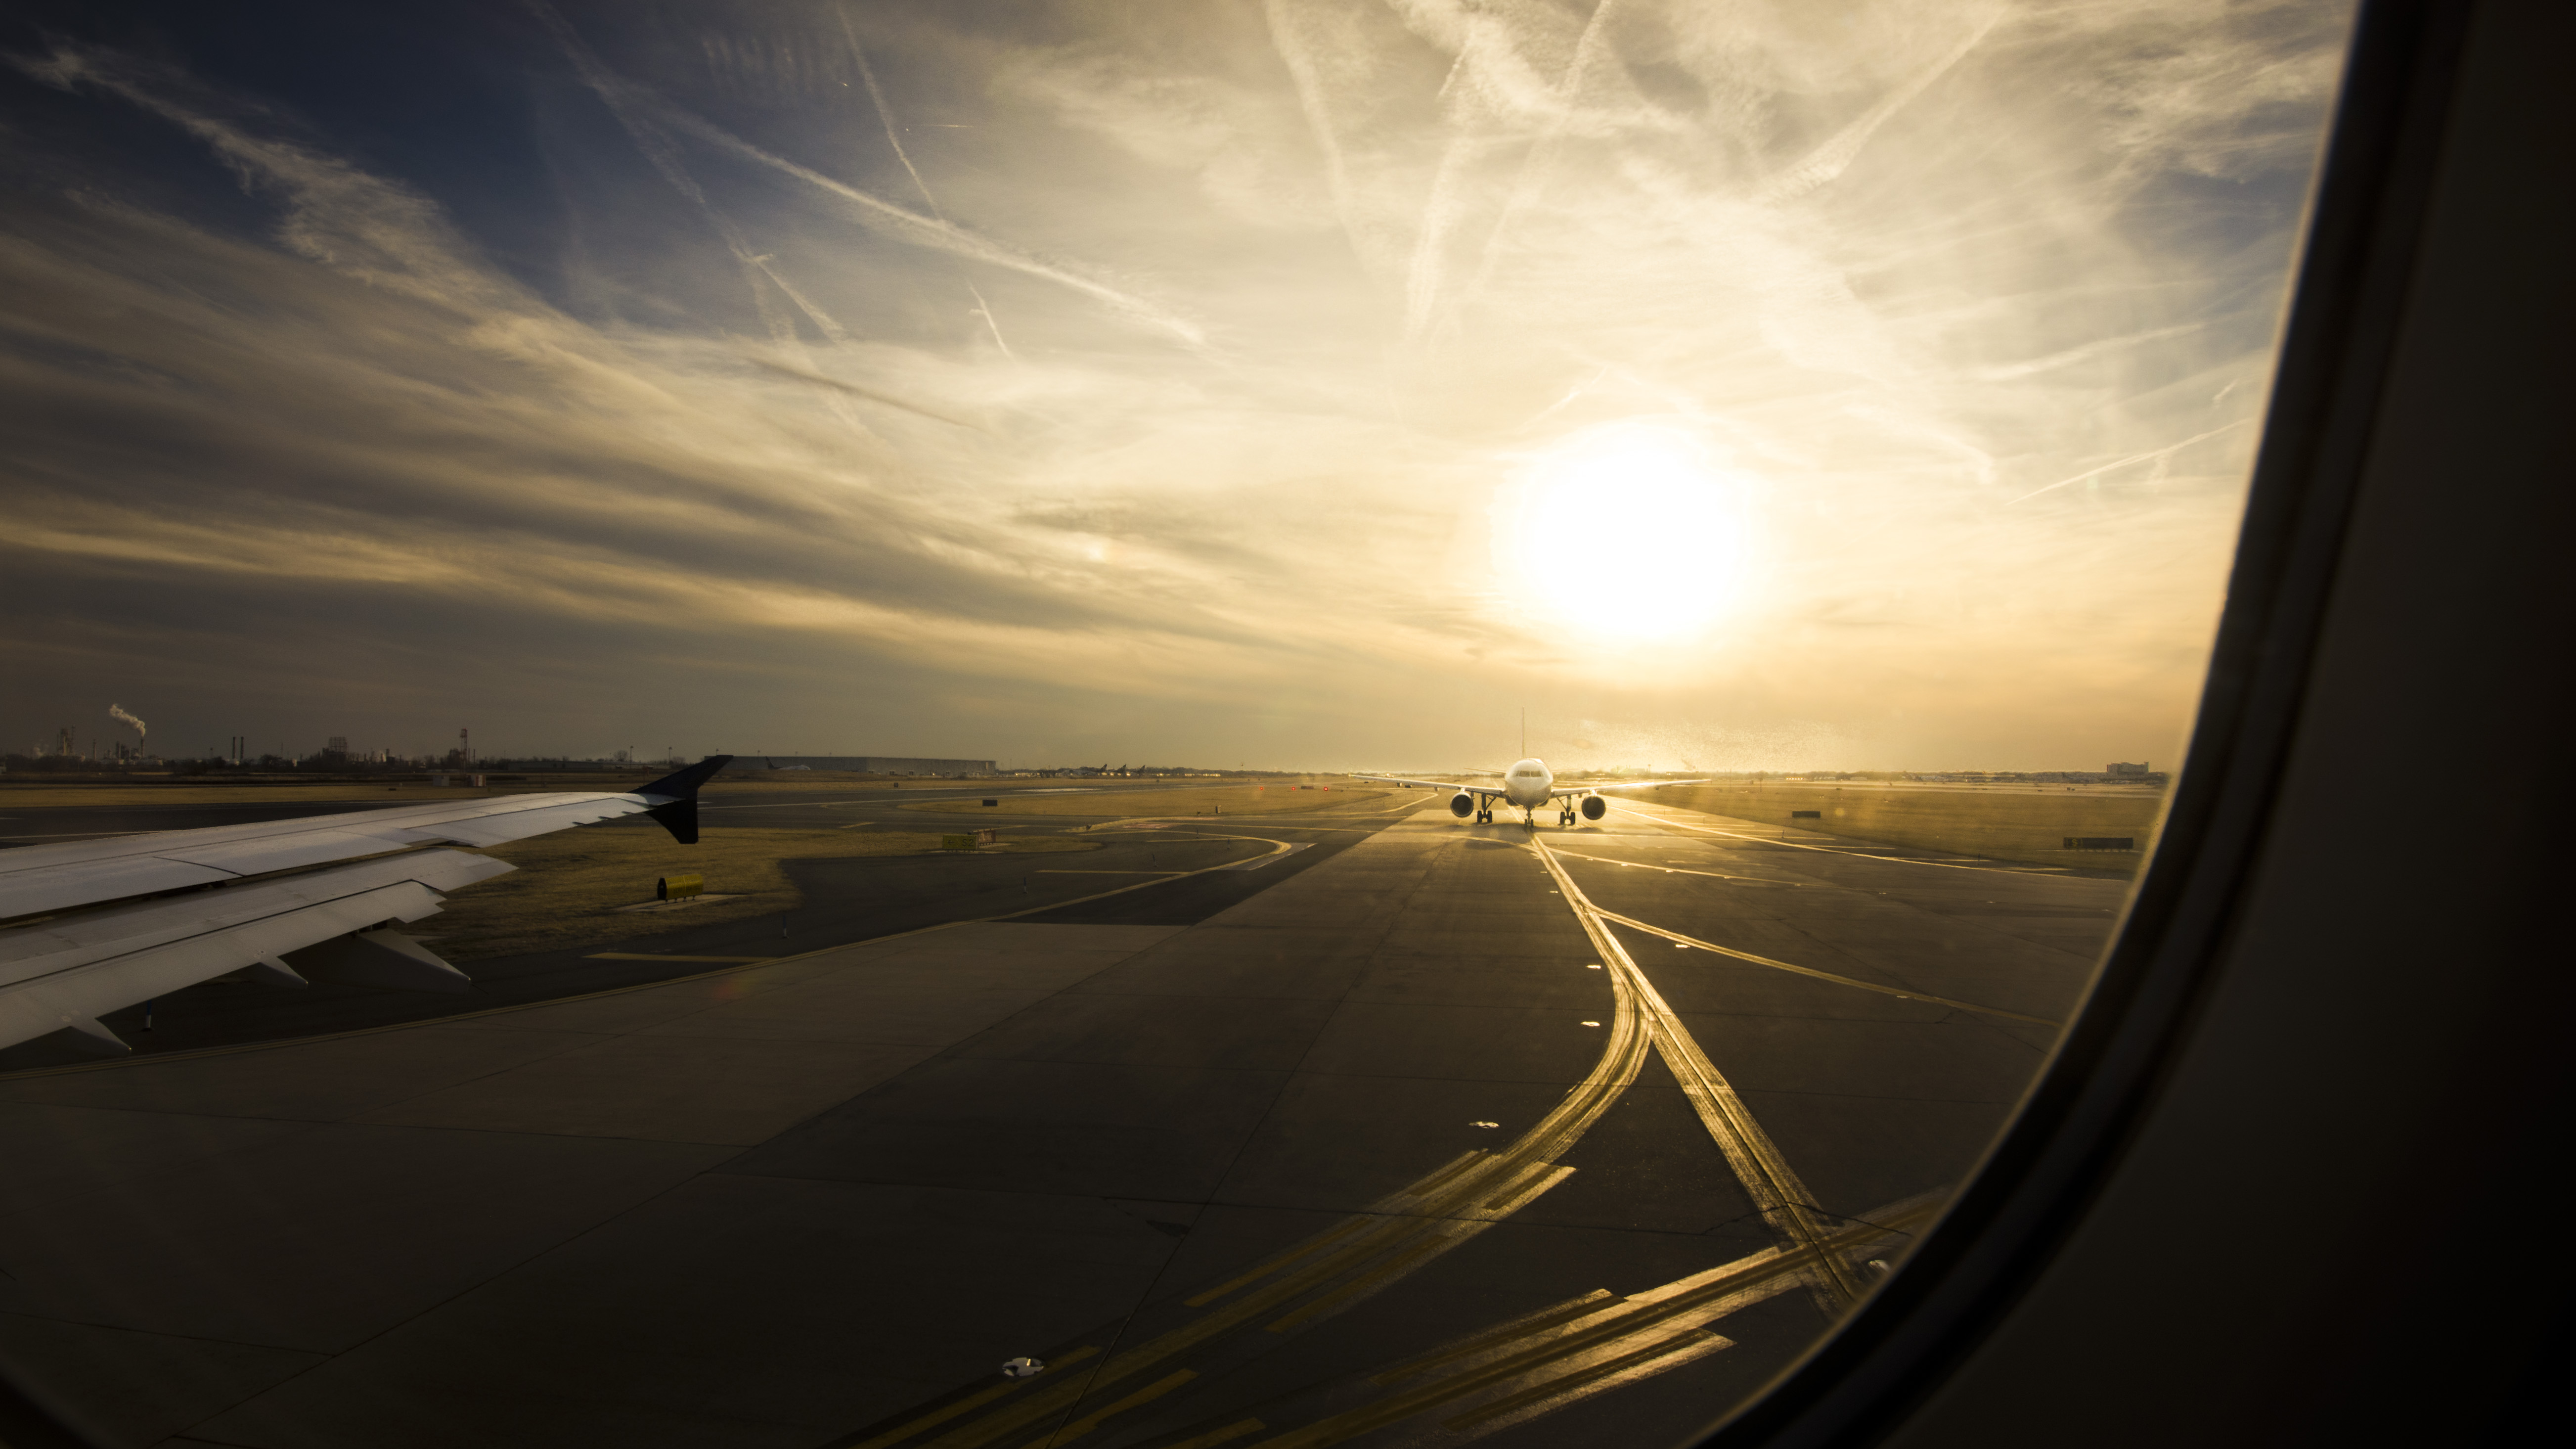
horizon, light, cloud, sky, sun, sunrise, sunset, sunlight, morning, dawn, atmosphere, airport, dusk, evening, reflection, darkness, shape, flughafen, philadelphia, a320, atmosphere of earth